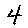
Label: 4